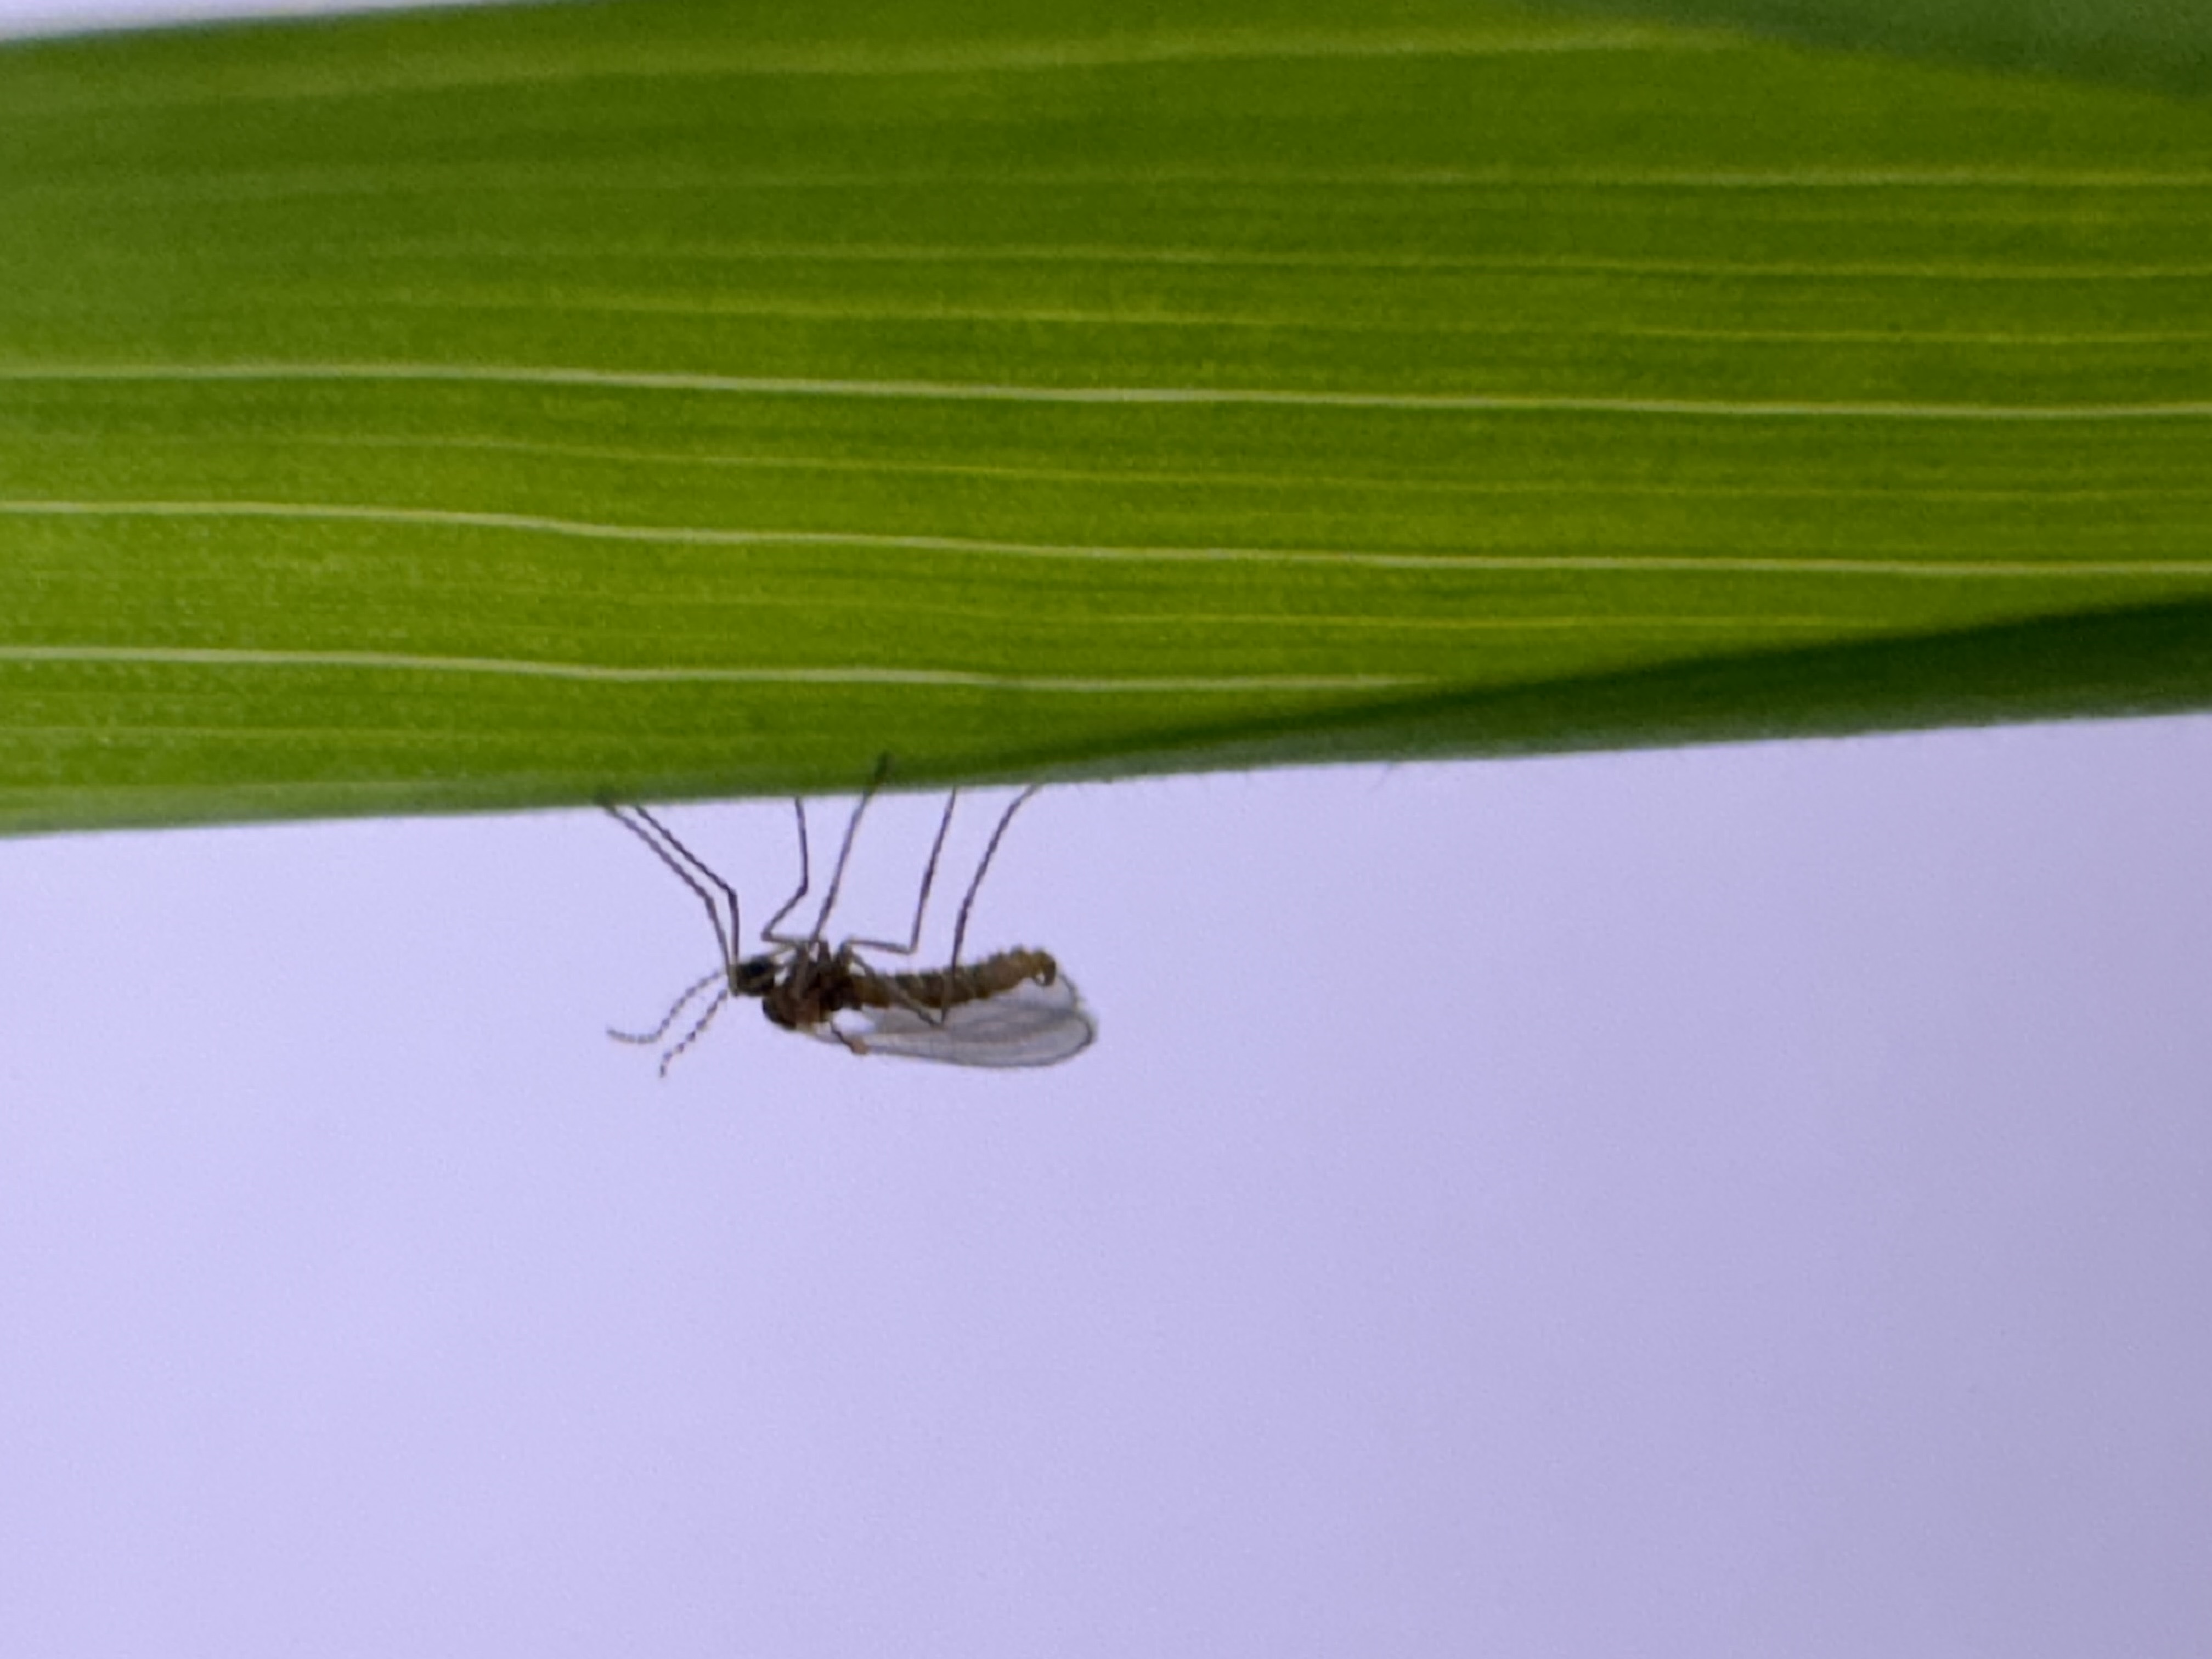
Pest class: hessian_fly